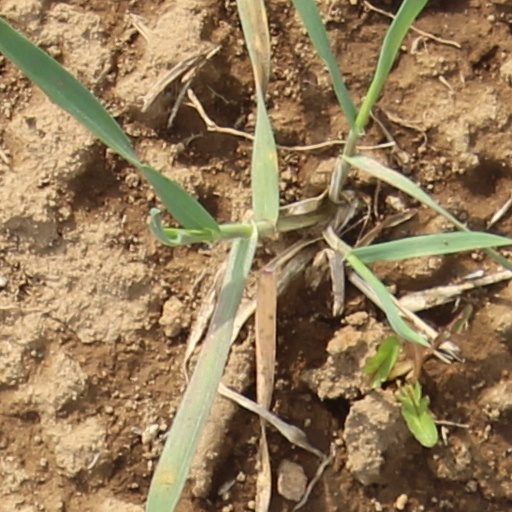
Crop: wheat